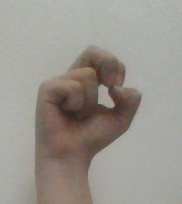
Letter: gaaf